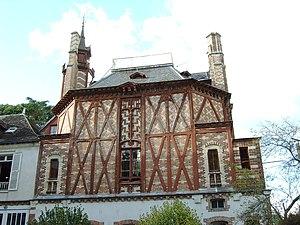
Cet article recense les sites retenus pour le loto du patrimoine en 2019.
Le musée de l'atelier Rosa Bonheur est un musée privé situé sur la commune de Thomery en Seine-et-Marne dans le château de By qui fut à partir de 1859, et pendant quarante ans, la maison et l'atelier de la peintre animalière Rosa Bonheur.